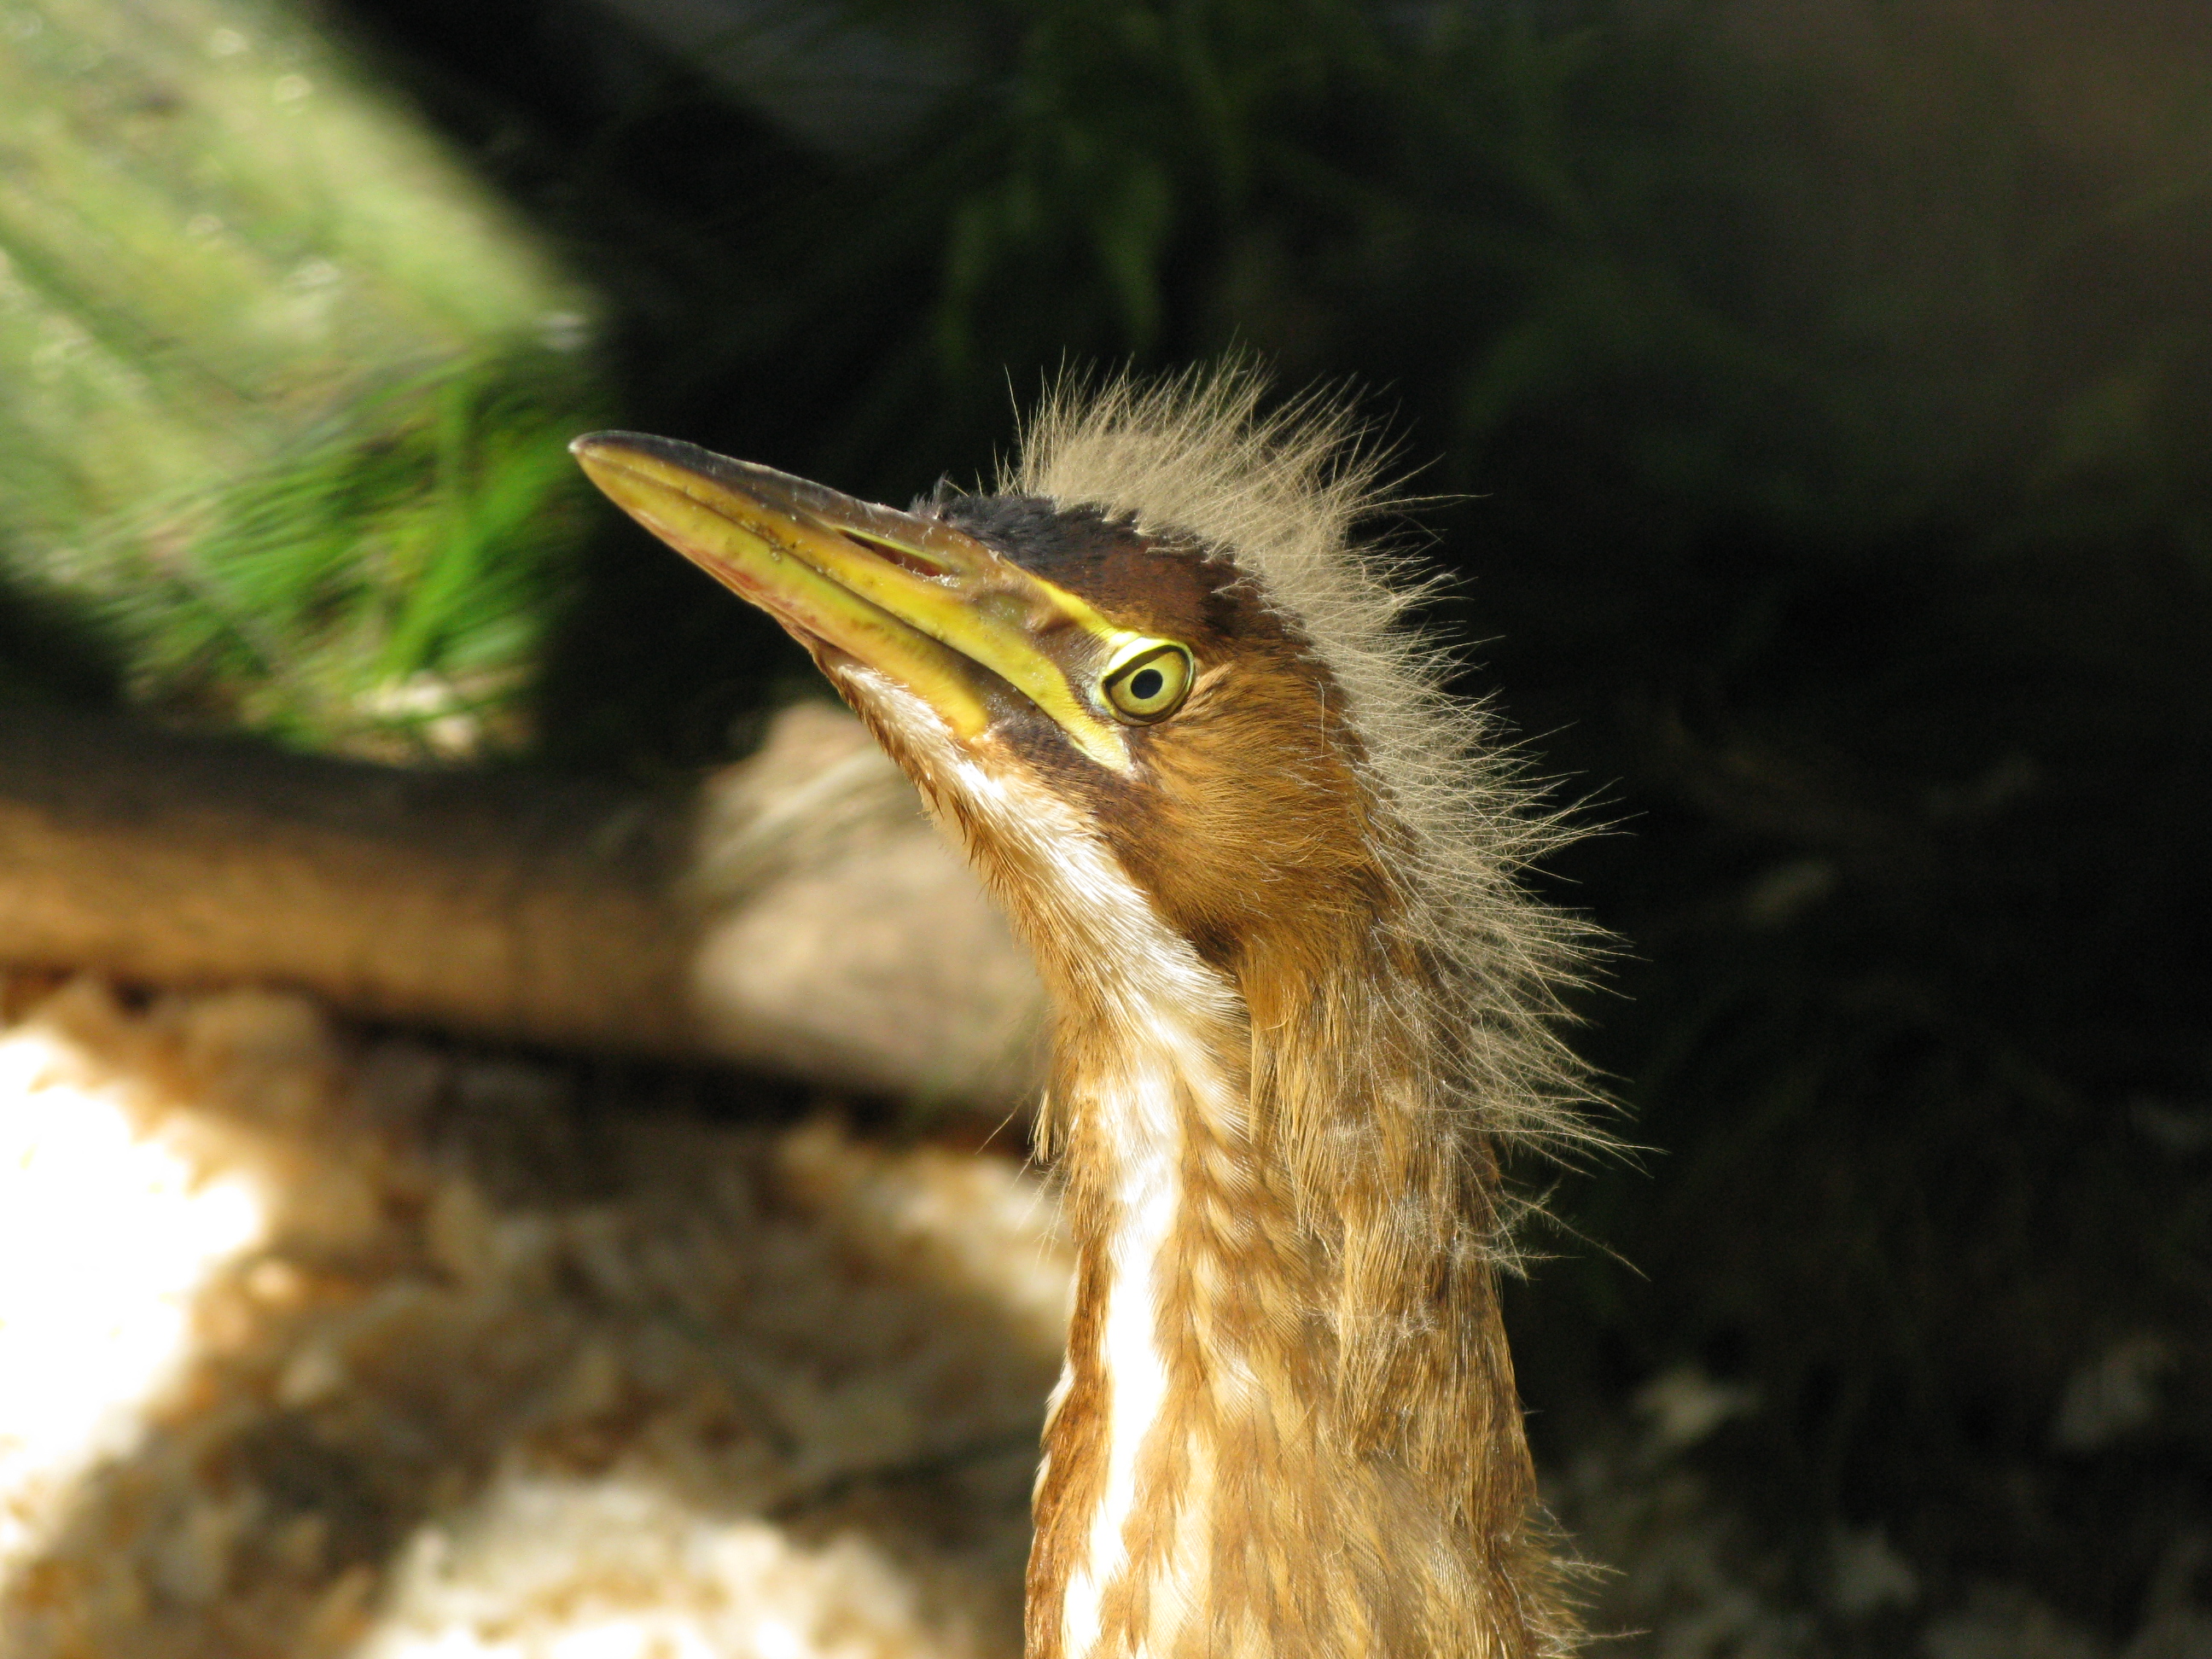
bird, angry, bittern, American Bittern, beak, wildlife, close up, organism, adaptation, flightless bird, feather, Butorides, plant, green heron